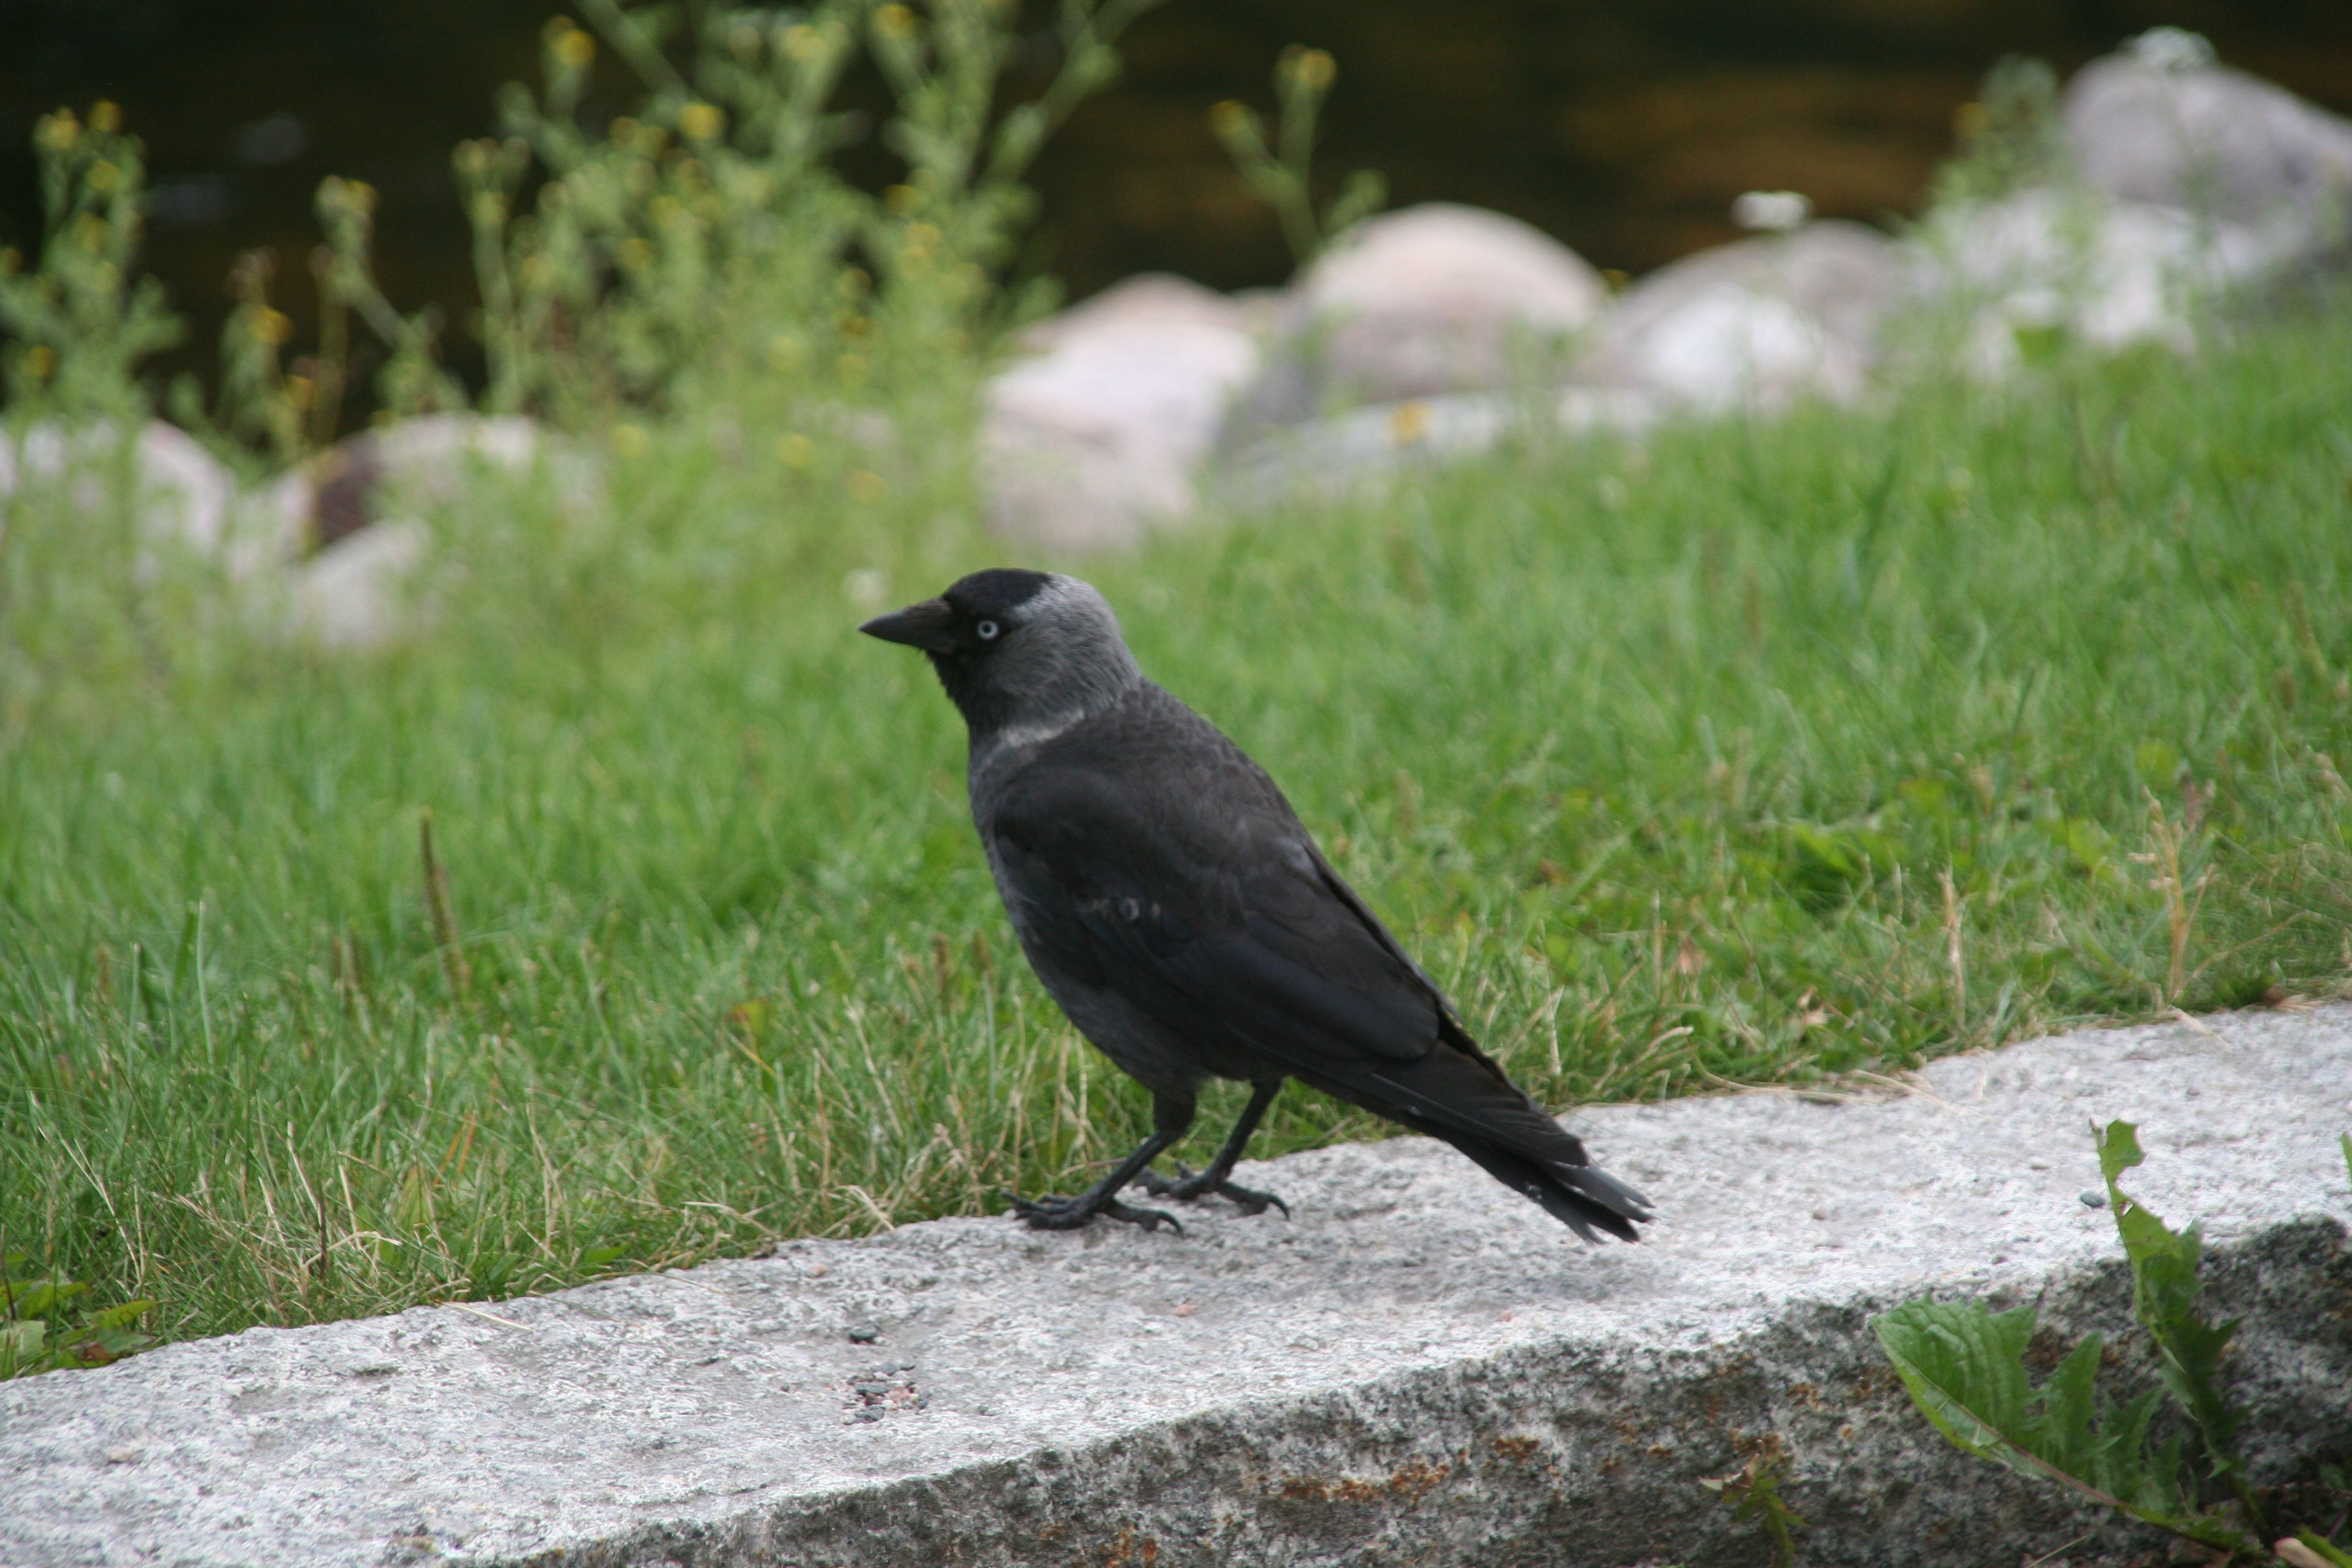
nature, outdoor, wilderness, bird, animal, fly, wildlife, wild, beak, mammal, freedom, feather, avian, fauna, crow, majestic, wings, vertebrate, creature, blackbird, corvus monedula, american crow, perching bird, emberizidae, cinclidae, crow like bird, western jackdaw